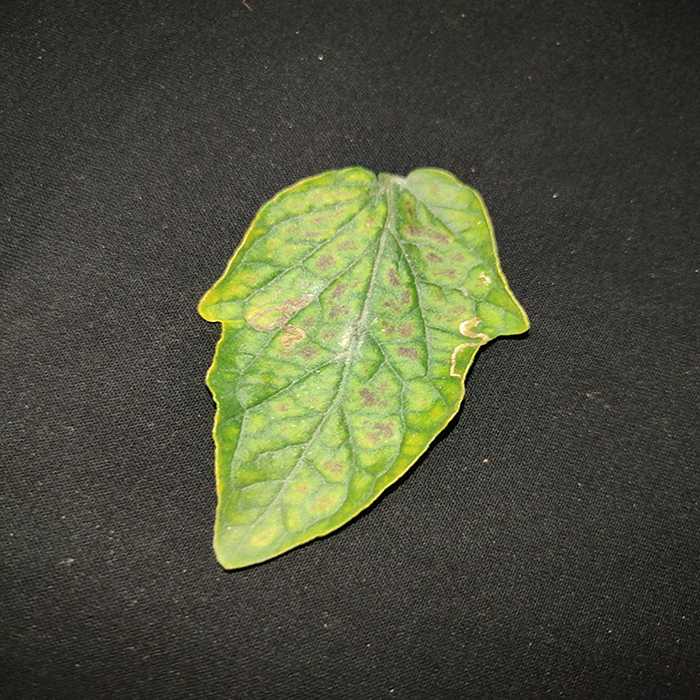
Plant: Tomato
Label: Tomato spotted wilt